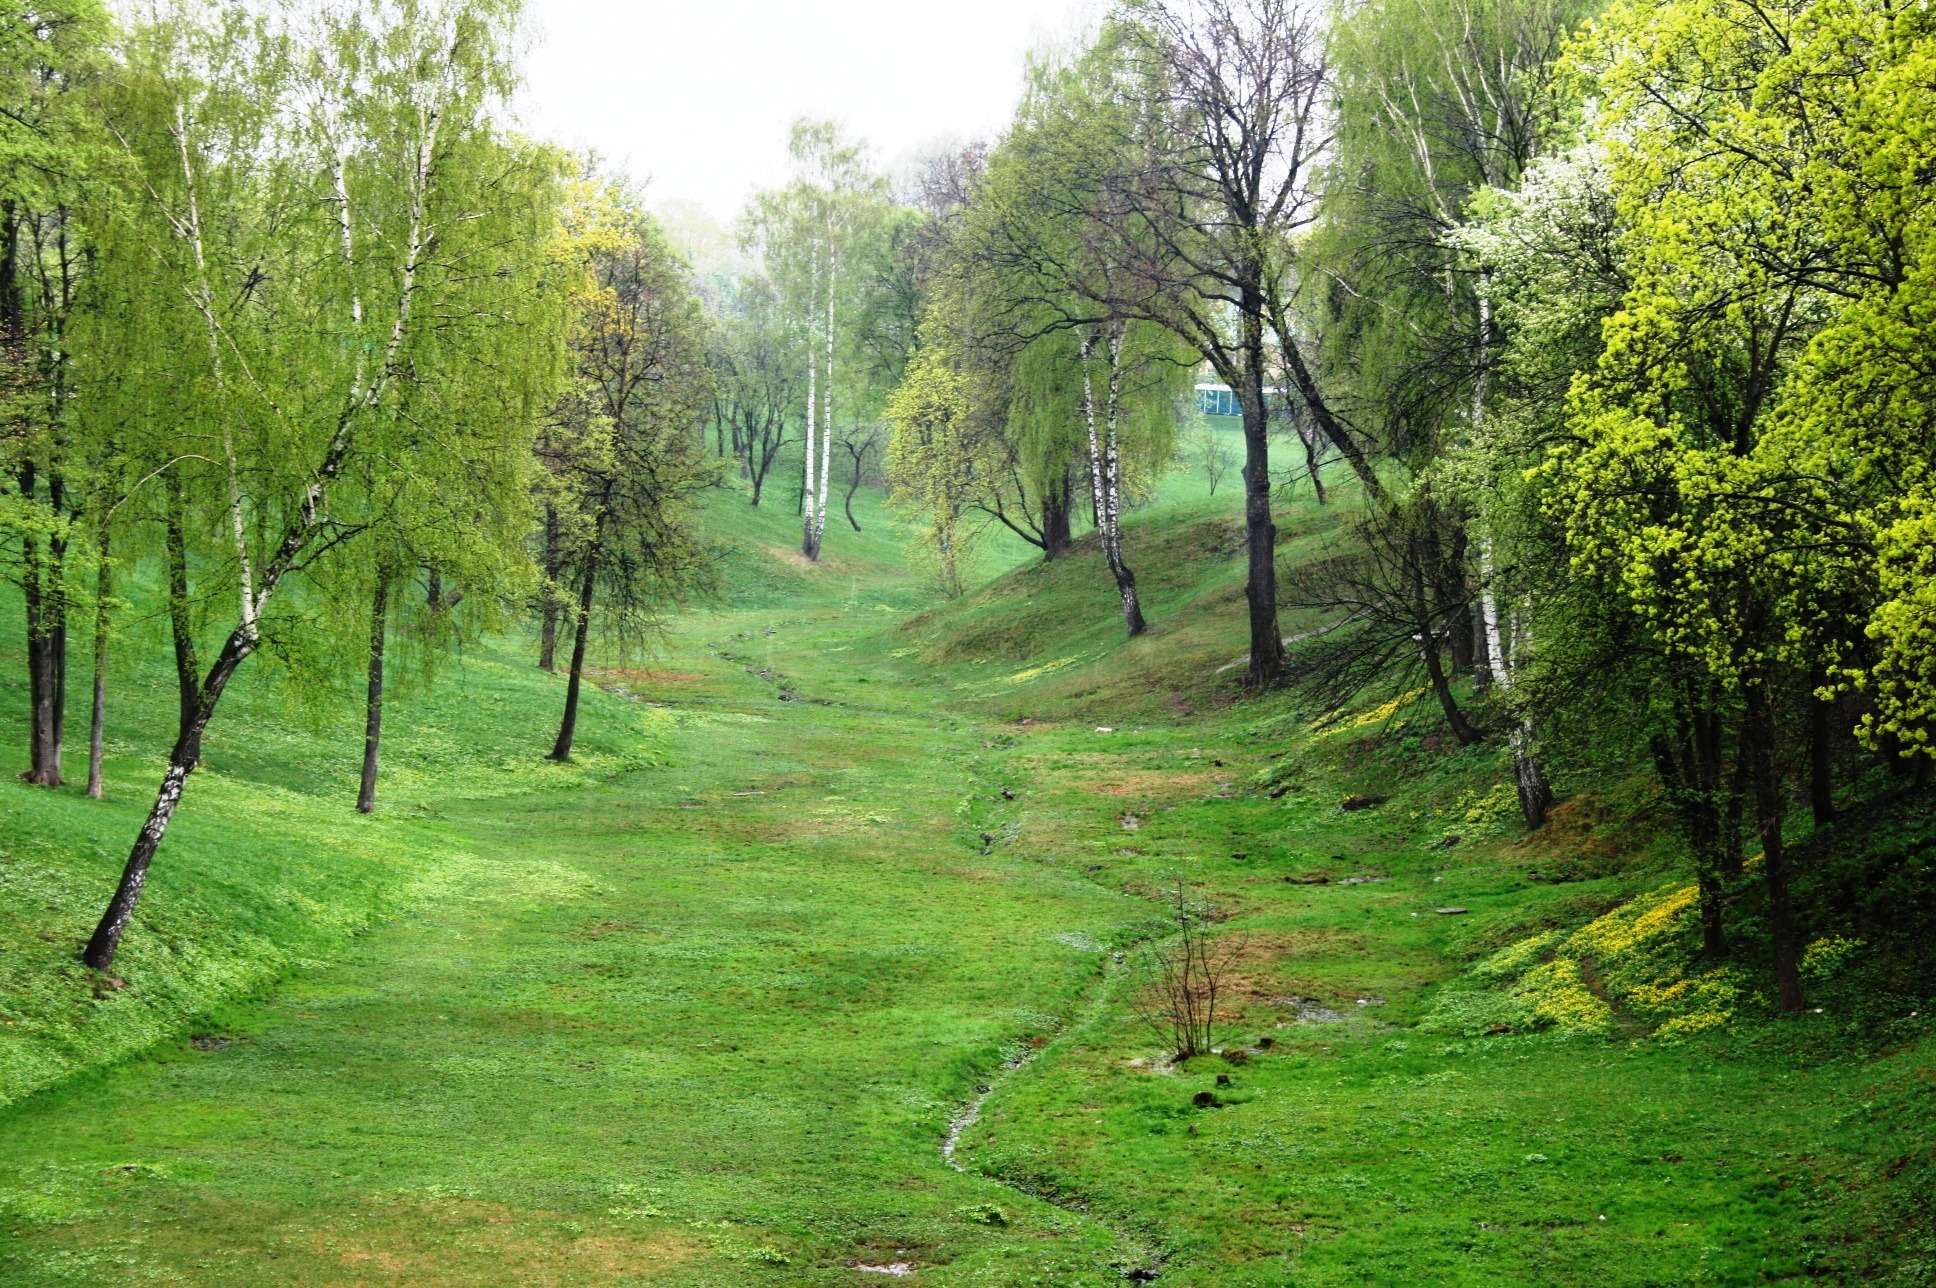
tree, forest, grass, meadow, spring, green, jungle, tranquil, pasture, peaceful, trees, grassland, vegetation, deciduous, ravine, woodland, habitat, ecosystem, biome, natural environment, temperate broadleaf and mixed forest, temperate coniferous forest, estate grounds